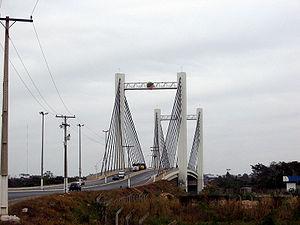
Le Rio Cuiabá est une rivière brésilienne de l'État du Mato Grosso qui baigne la ville de Cuiabá, capitale de l'État et métropole de plus de 750 000 habitants. Dans son cours inférieur, il fait office de frontière entre les États du Mato Grosso et de Mato Grosso do Sul.